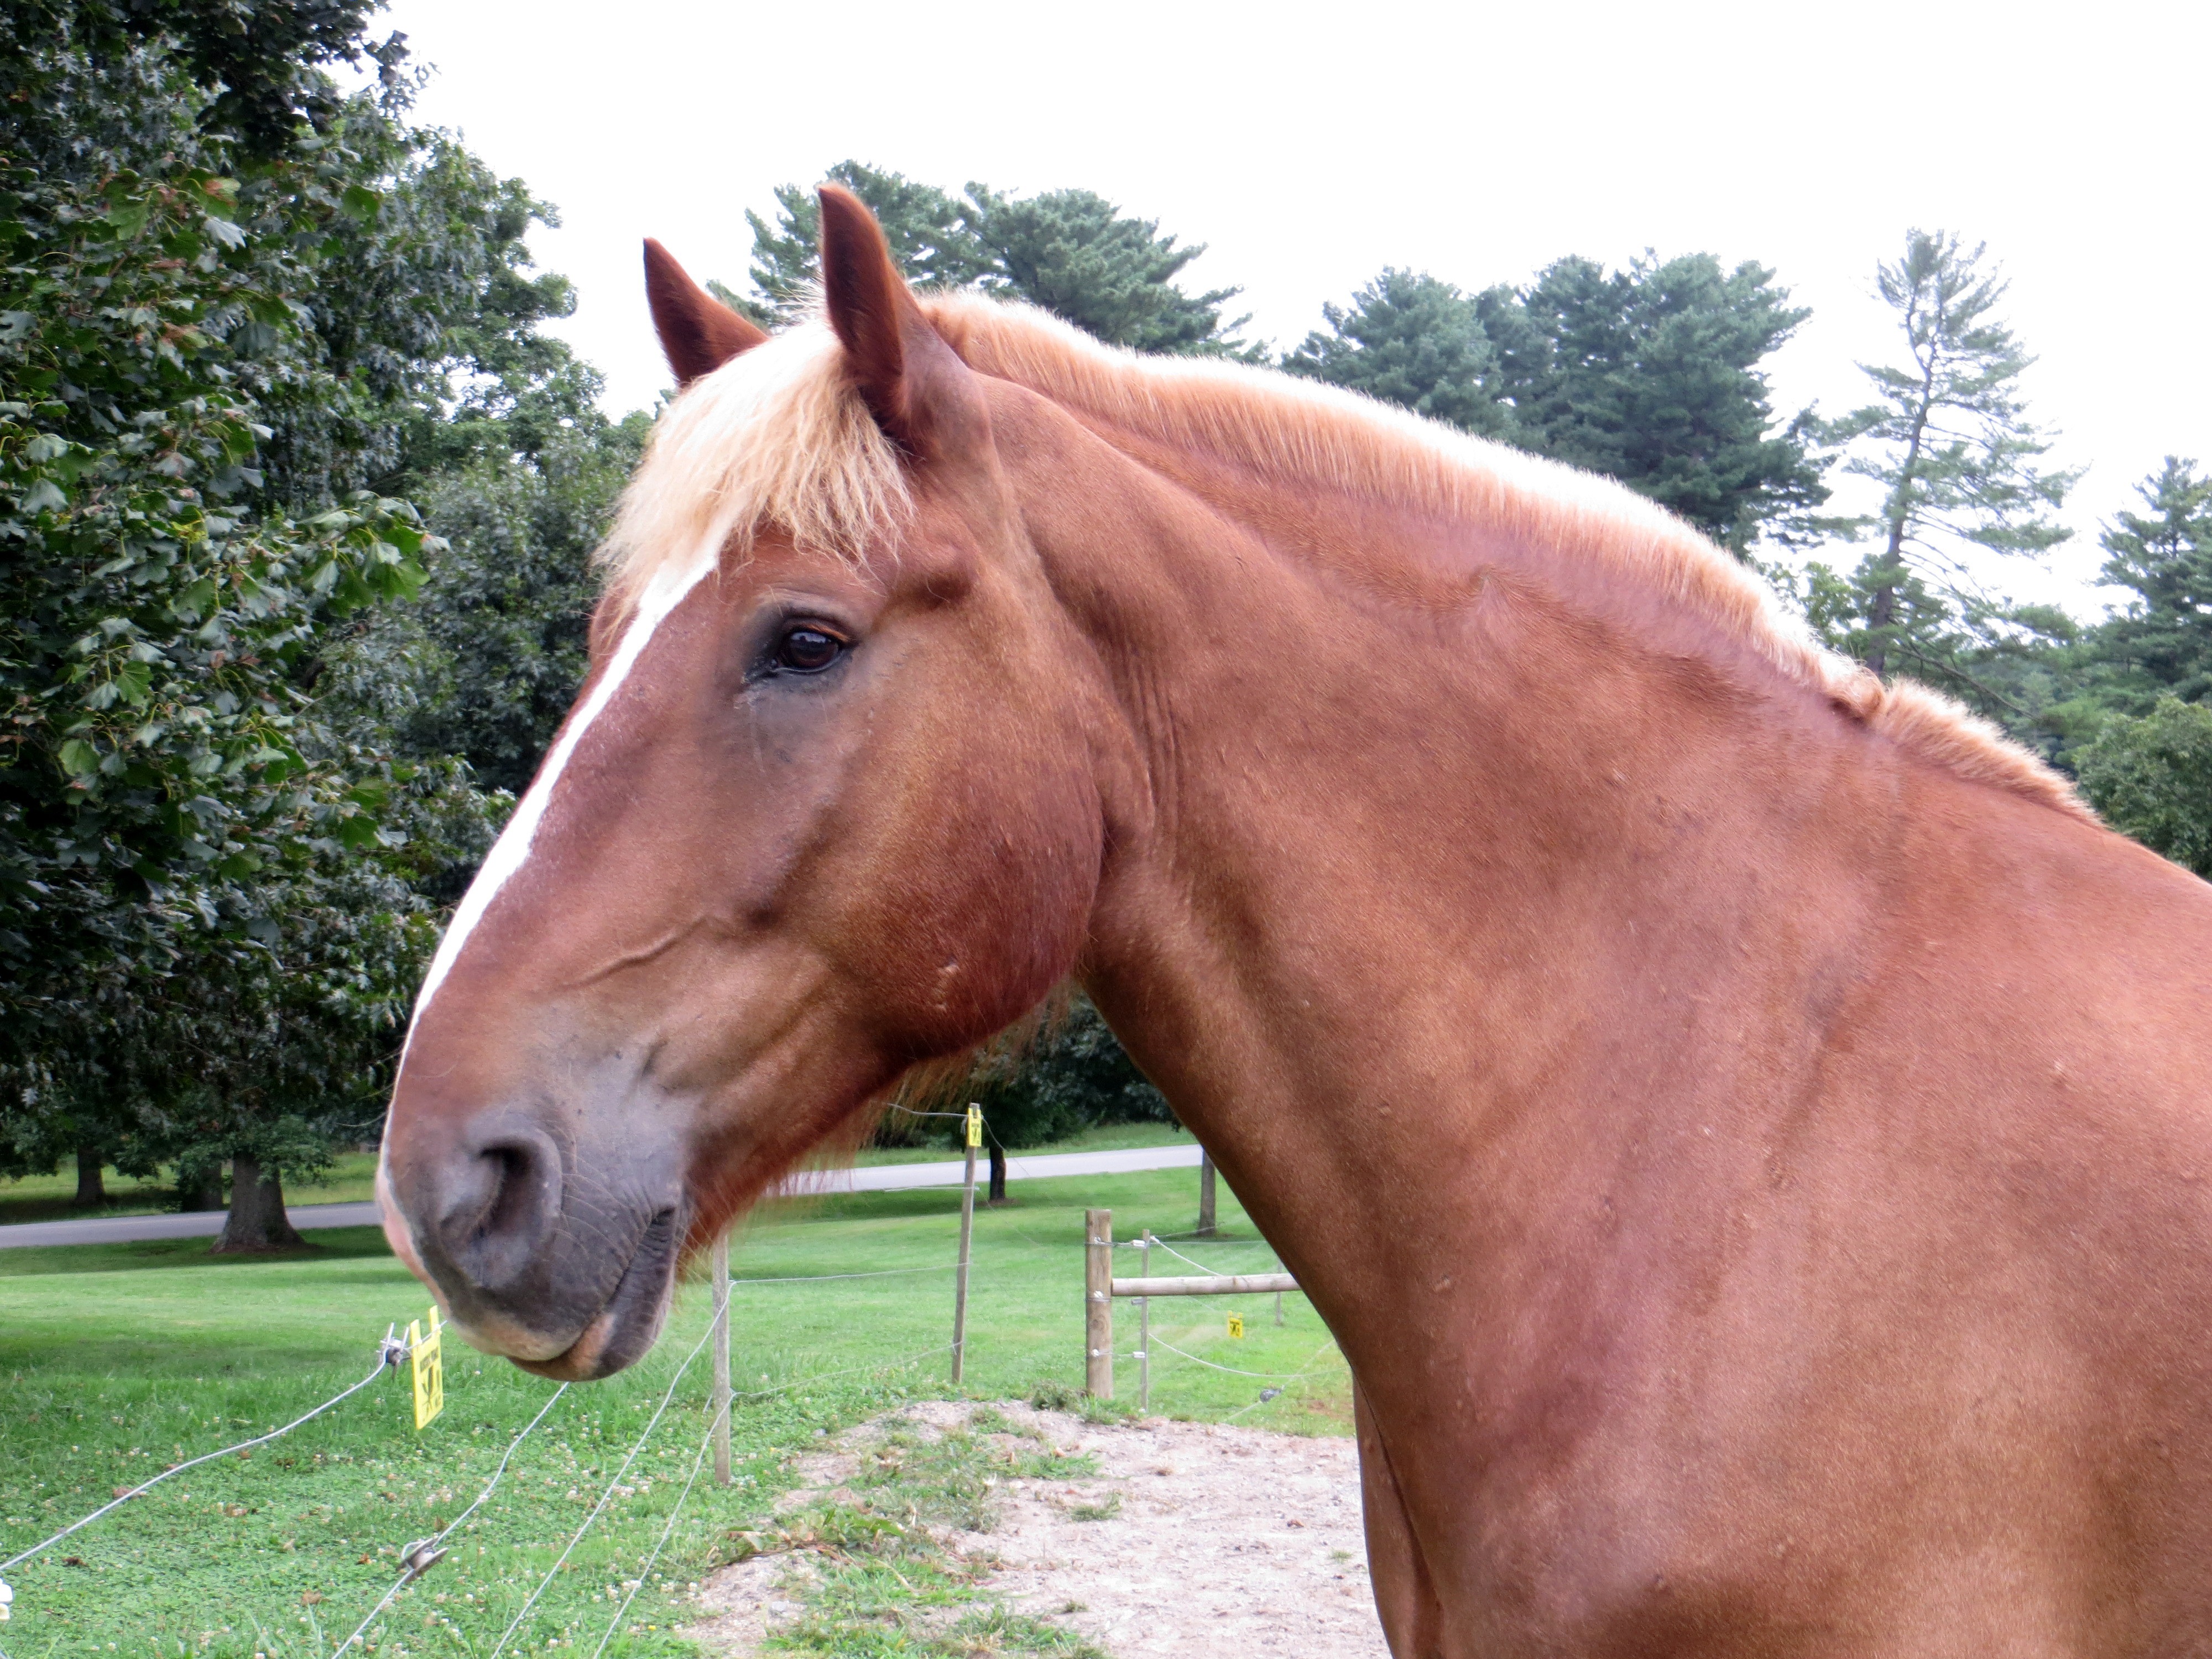
meadow, animal, pasture, horse, rein, mammal, stallion, mane, equestrian, bridle, equine, outdoors, eye, ears, mare, domestic, elegance, horse head, chestnut, breed, halter, pack animal, draft horse, horse like mammal, mustang horse